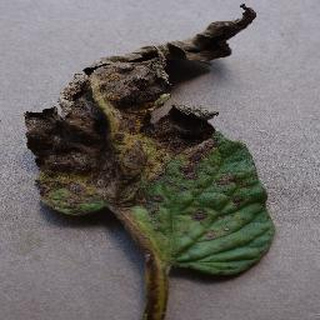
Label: tomato_early_blight